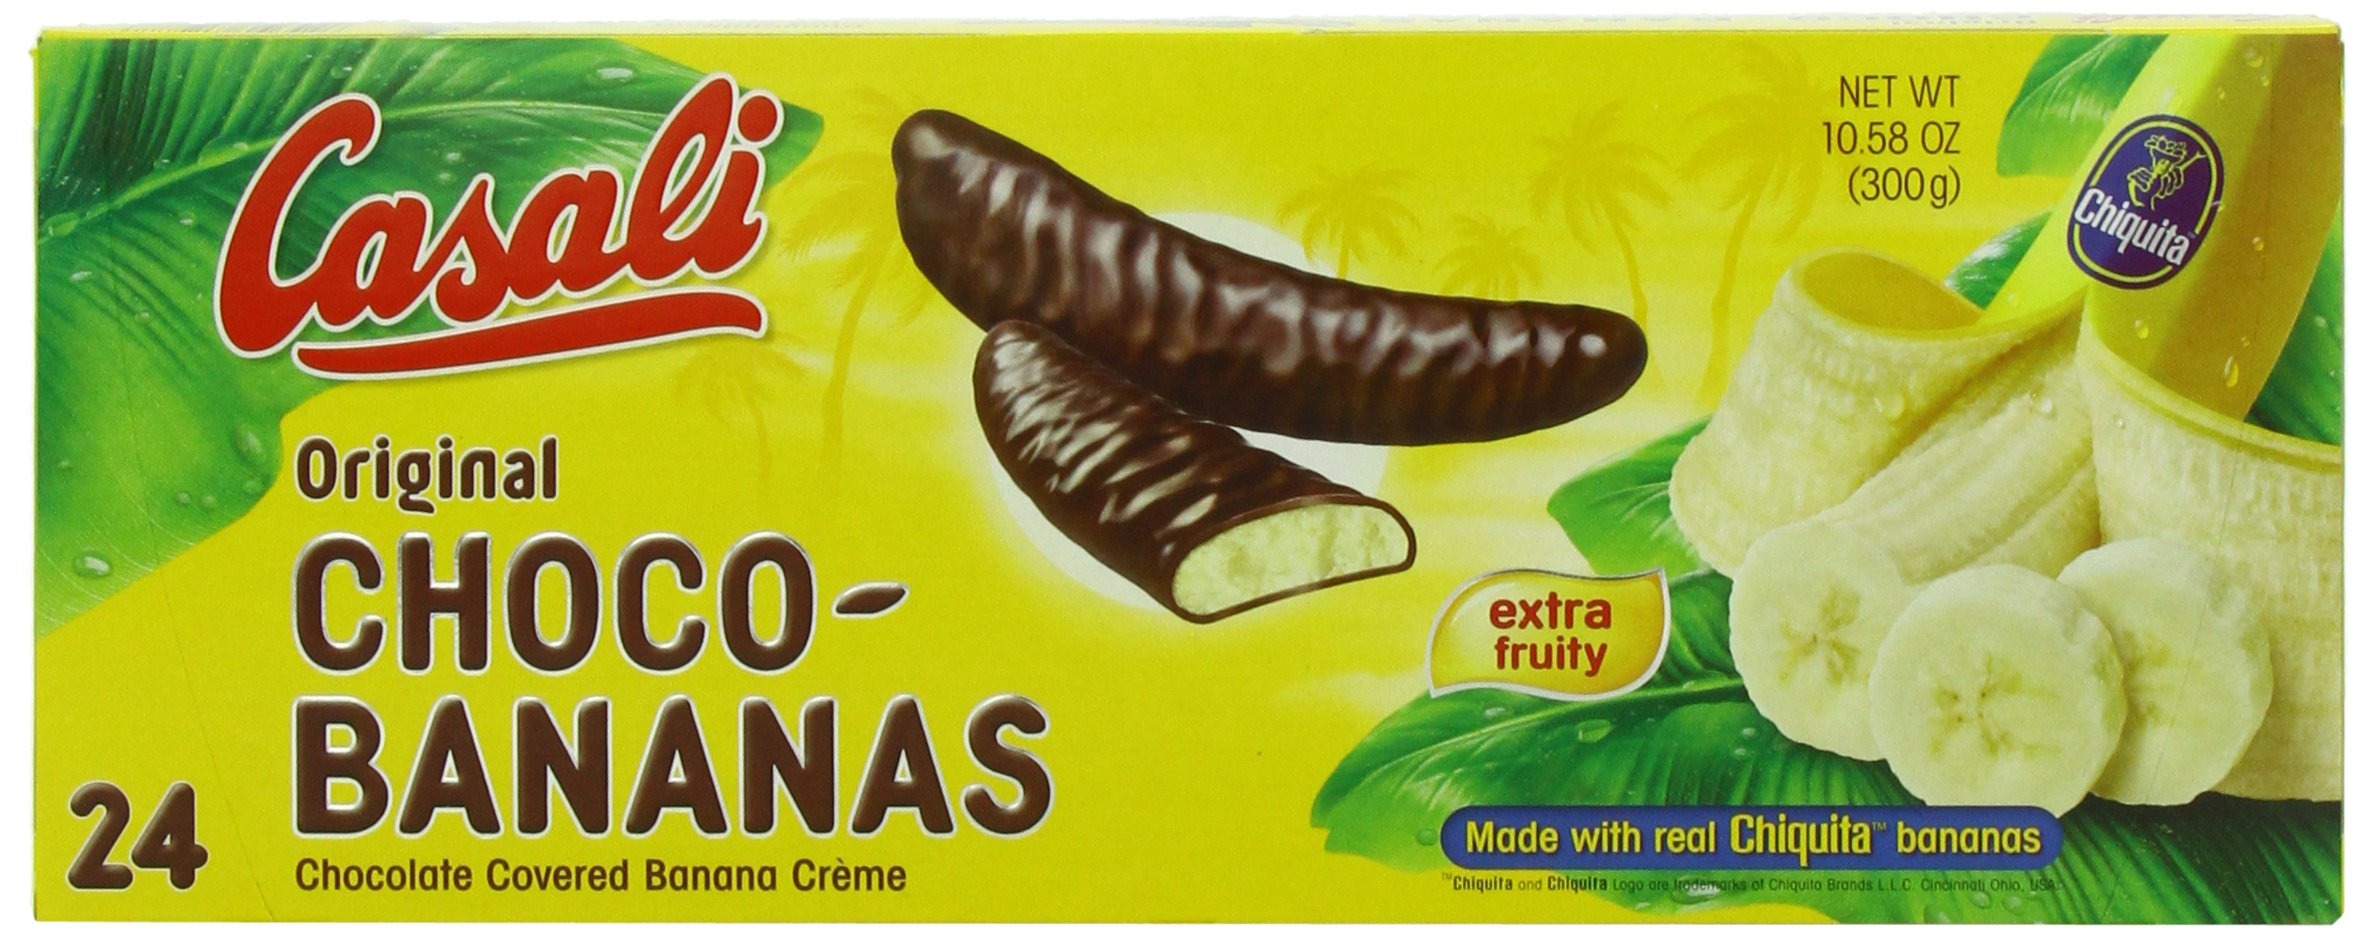
Item Name: Casali Chocolate, Bananas, 10.58 Ounce
Bullet Point 1: The perfect ratio of a crunchy chocolate case to the fluffy, airy banana filling; Enjoy the most popular fruit in confectionery, thinly coated with fine chocolate; Delicately fruity
Bullet Point 2: New handy 150 grams pack which contains 16 chocolates
Bullet Point 3: Only Casali chocolate bananas have the original Casali taste
Bullet Point 4: The best ingredients and the particular care taken in the production - naturally enhanced of course with original Chiquita bananas
Value: 10.58
Unit: Ounce

Price: 13.99